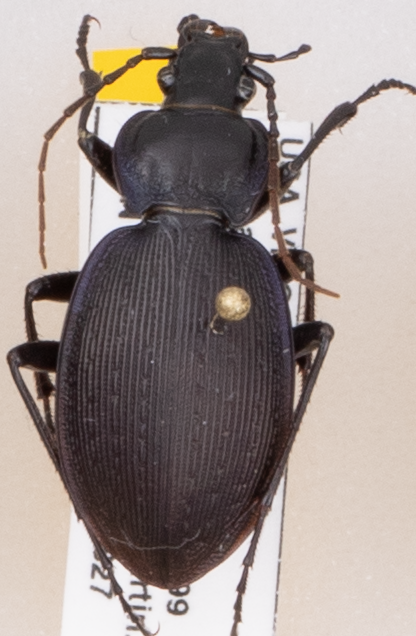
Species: Carabus goryi
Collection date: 2019-08-27
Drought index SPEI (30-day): -0.764
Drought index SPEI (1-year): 1.69
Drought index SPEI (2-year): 1.69